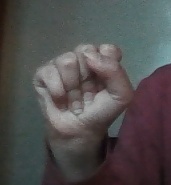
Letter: saad